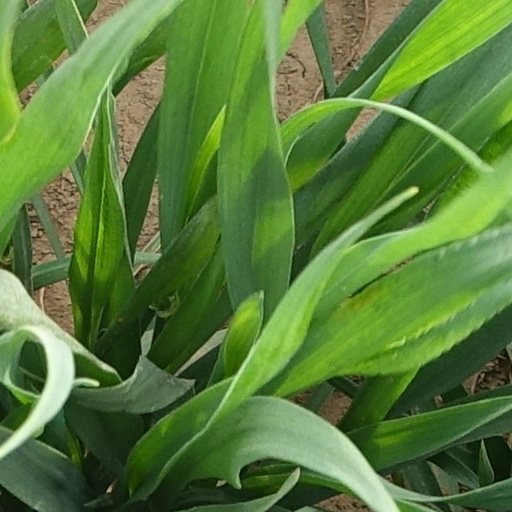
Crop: wheat